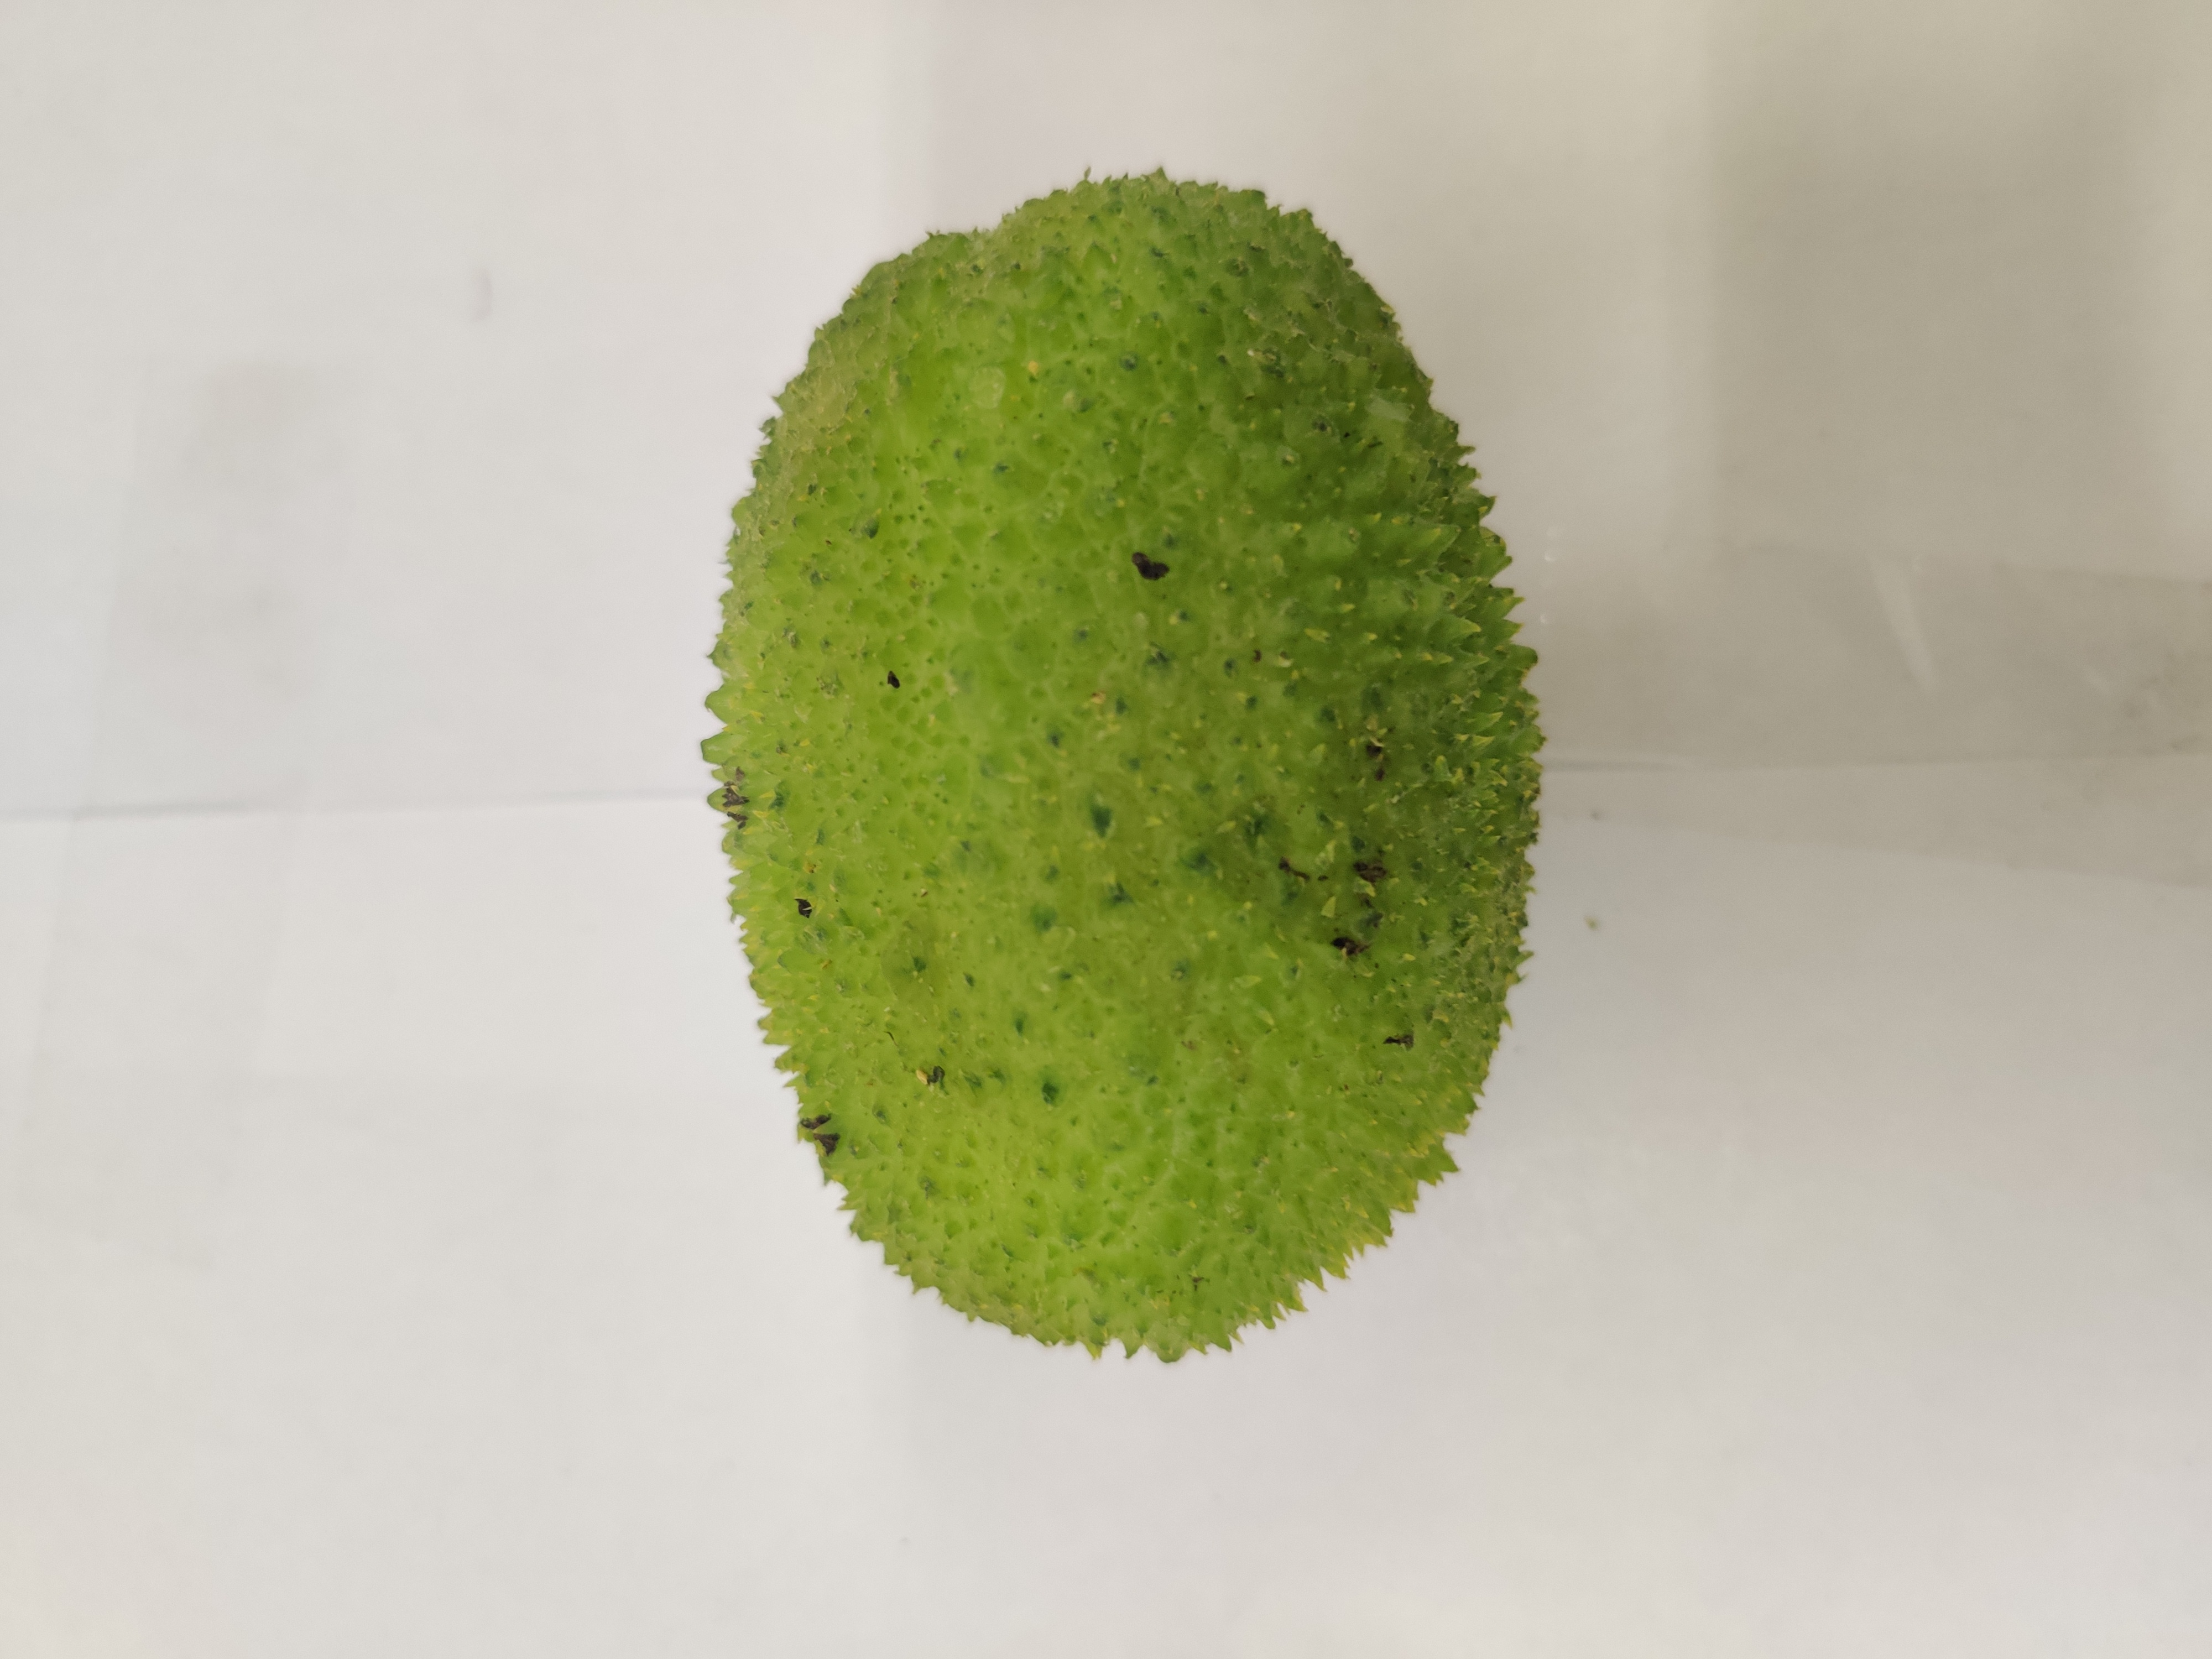
Crop: Spiny Gourd
Condition: Fresh